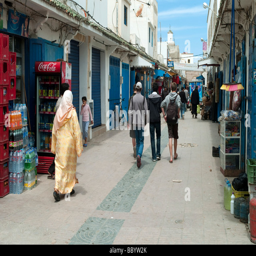
traditionally dressed women and tourists